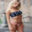
Label: woman